Espirat

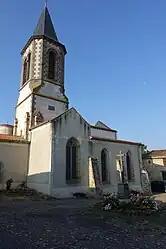
The church in Espirat

Espirat is a commune in the Puy-de-Dôme department in Auvergne-Rhône-Alpes in central France.